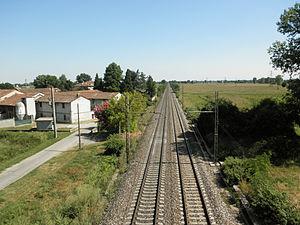
La ligne de chemin de fer Milan-Bologne relie Milan et Bologne. Il s'agit de la partie nord du principal axe nord-sud du réseau ferré italien. Son tracé suit de près l'ancienne Via Aemilia. La ligne est ouverte entre 1859 et 1861 sous forme de voie unique. Elle est doublée entre 1866 et 1894 et électrifiée en 3 kV CC en 1938. Les trains à grande vitesse empruntent la ligne à grande vitesse Milan - Bologne inaugurée le 2 octobre 2008.